Bill Downing

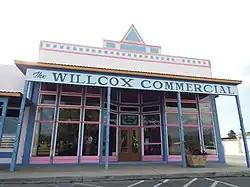
The Soto Brothers Mercantile store which originally was the John H. Norton and Company Store

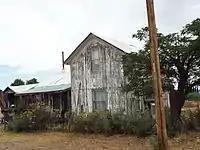
The Cochise Southern Pacific Railroad Train Depot in 2019

Constable Burt Alvord was hired by the town of Willcox to police the boisterous cowboys in the area because of his reputation of being a bad man in Tombstone. Alvord hired Bill Downing and Billy Stiles as deputies. Together with their newfound legality they would be able to pursue their criminal careers without arousing the suspicion of the town folks. Among the members of the newly founded Alvord-Stiles Gang were local cowboys, such as Matt Burts, the Owen brothers and Jack Dunlap.